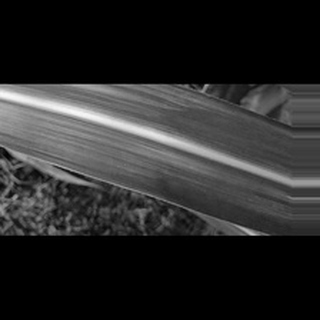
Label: healthy_sugarcane